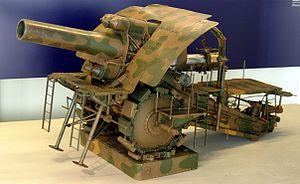
La Grosse Bertha est une très grosse pièce d'artillerie de siège utilisée par l'armée allemande lors de la Première Guerre mondiale. Il s'agissait d'un obusier de 420 mm de diamètre et de 16 calibres de long. Deux modèles furent construits : d'abord le 42-cm Kurze Marine-Kanone 12 à partir de 1912, puis le 42-cm Kurze Marine-Kanone 14 à partir de 1914.